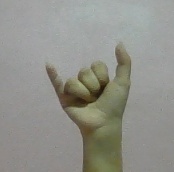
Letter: ya